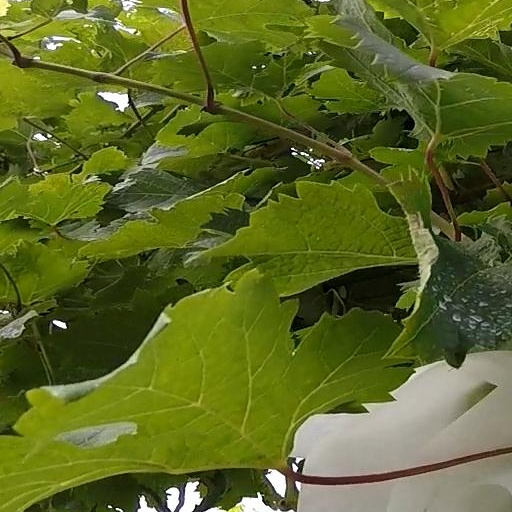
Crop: grape